Gone with the Wind in the Vatican

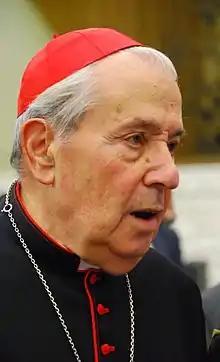
Cardinal Achille Silvestrini, Marinelli's former supervisor and prominent character in the book

Gone with the Wind in the Vatican is a book that was published in 1999, about nepotism, homosexual scandals, corruption, "clientism" and even Satanism within Vatican City, written under the pseudonym I Millenari ("The Millenarians"), a possible anagram of "Marinelli".